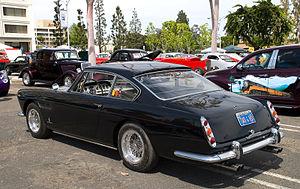
Ferrari 250 GTE
La Ferrari 250 GTE ou GT 2+2, apparue en 1960, est une automobile de tourisme développée par le constructeur italien Ferrari, dessinée par Pininfarina et carrossée par Scaglietti. Même si quelques rares Ferrari – surtout des commandes spéciales – furent dotées d'un espace restreint derrière leurs deux seuls sièges, la 250 GTE inaugure une nouvelle gamme de carrosserie pour Ferrari, les « GT 2+2 ».